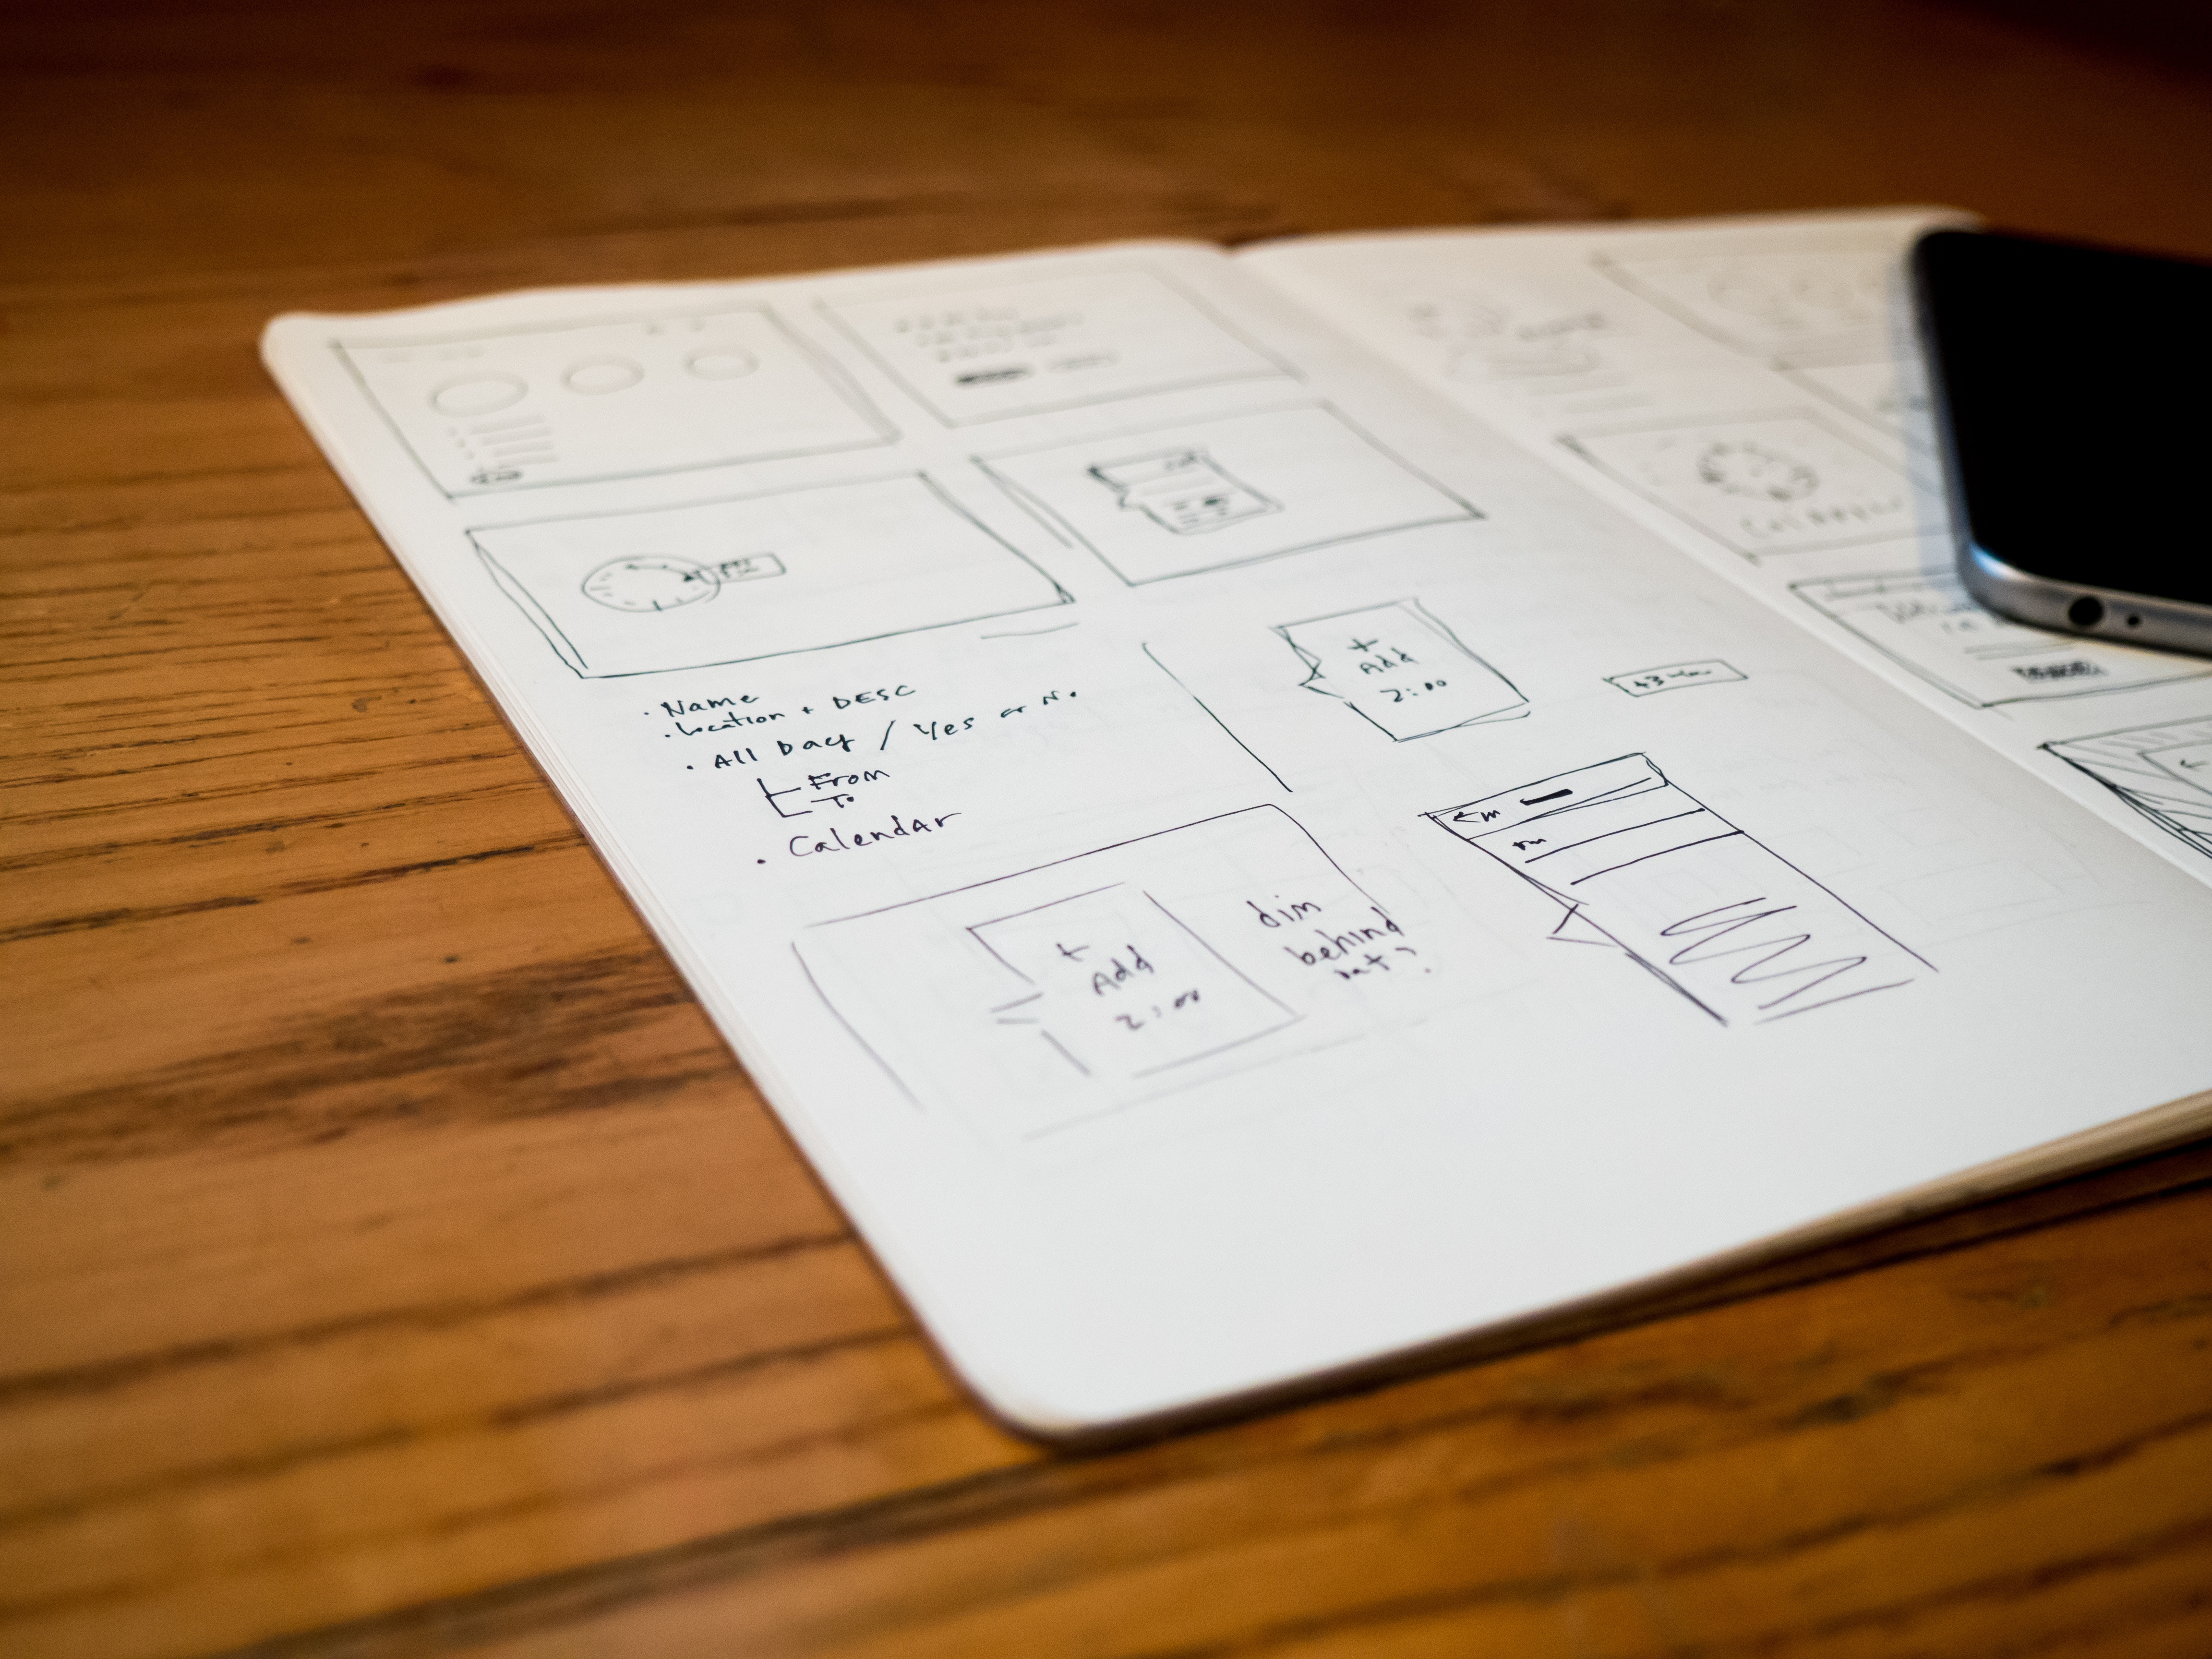
text, font, gadget, technology, electronic device, design, Material property, mobile device, number, e book readers